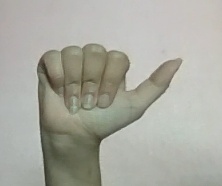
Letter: dhad